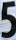
Number: 5